Pete Visclosky

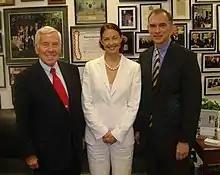
Visclosky with Richard Lugar and Ashley Judd in 2005

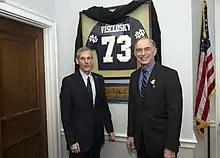
Visclosky with Acting Secretary of the Army Robert M. Speer, 2017

In 1984, Visclosky ran for Congress in Indiana's 1st congressional district. In the Democratic primary, he defeated incumbent U.S. Congresswoman Katie Hall, Jack Crawford, and Sandra Smith 34%-33%-31%-1%. In the general election, he defeated Republican Joseph Grenchik 71%-29%. He was reelected 17 times from a district that has been in Democratic hands without interruption since 1931.